Noureddine Bouyahyaoui

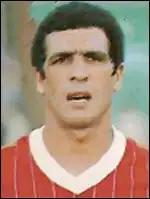

Noureddine Bouyahiaoui (born 7 January 1955) is a Moroccan football defender who played for Morocco in the 1986 FIFA World Cup . He also played for KAC Kenitra.